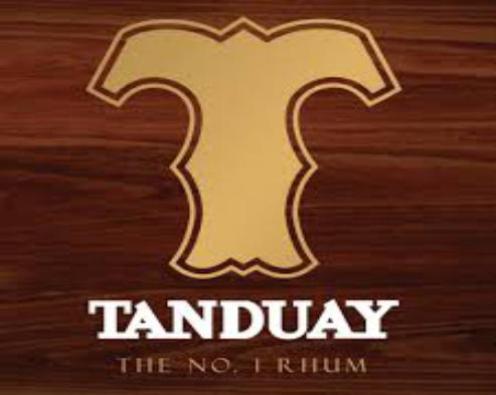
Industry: Others